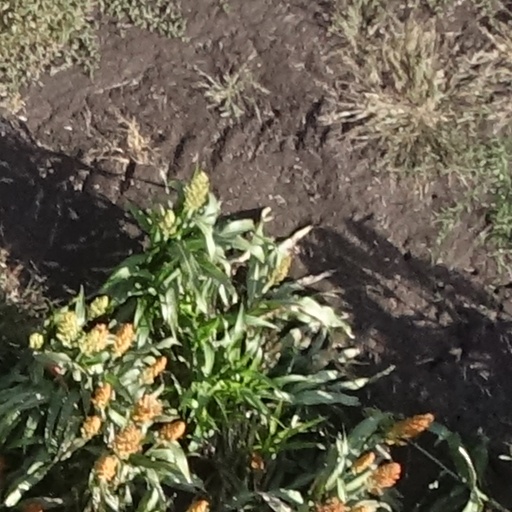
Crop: sorghum